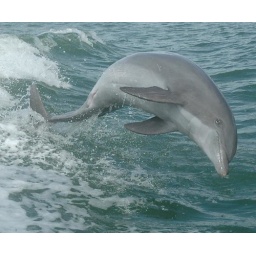
Bill, a big male bottlenose dolphin. He was very interested in the people on the boat he was following.